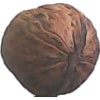
Label: Walnut 1